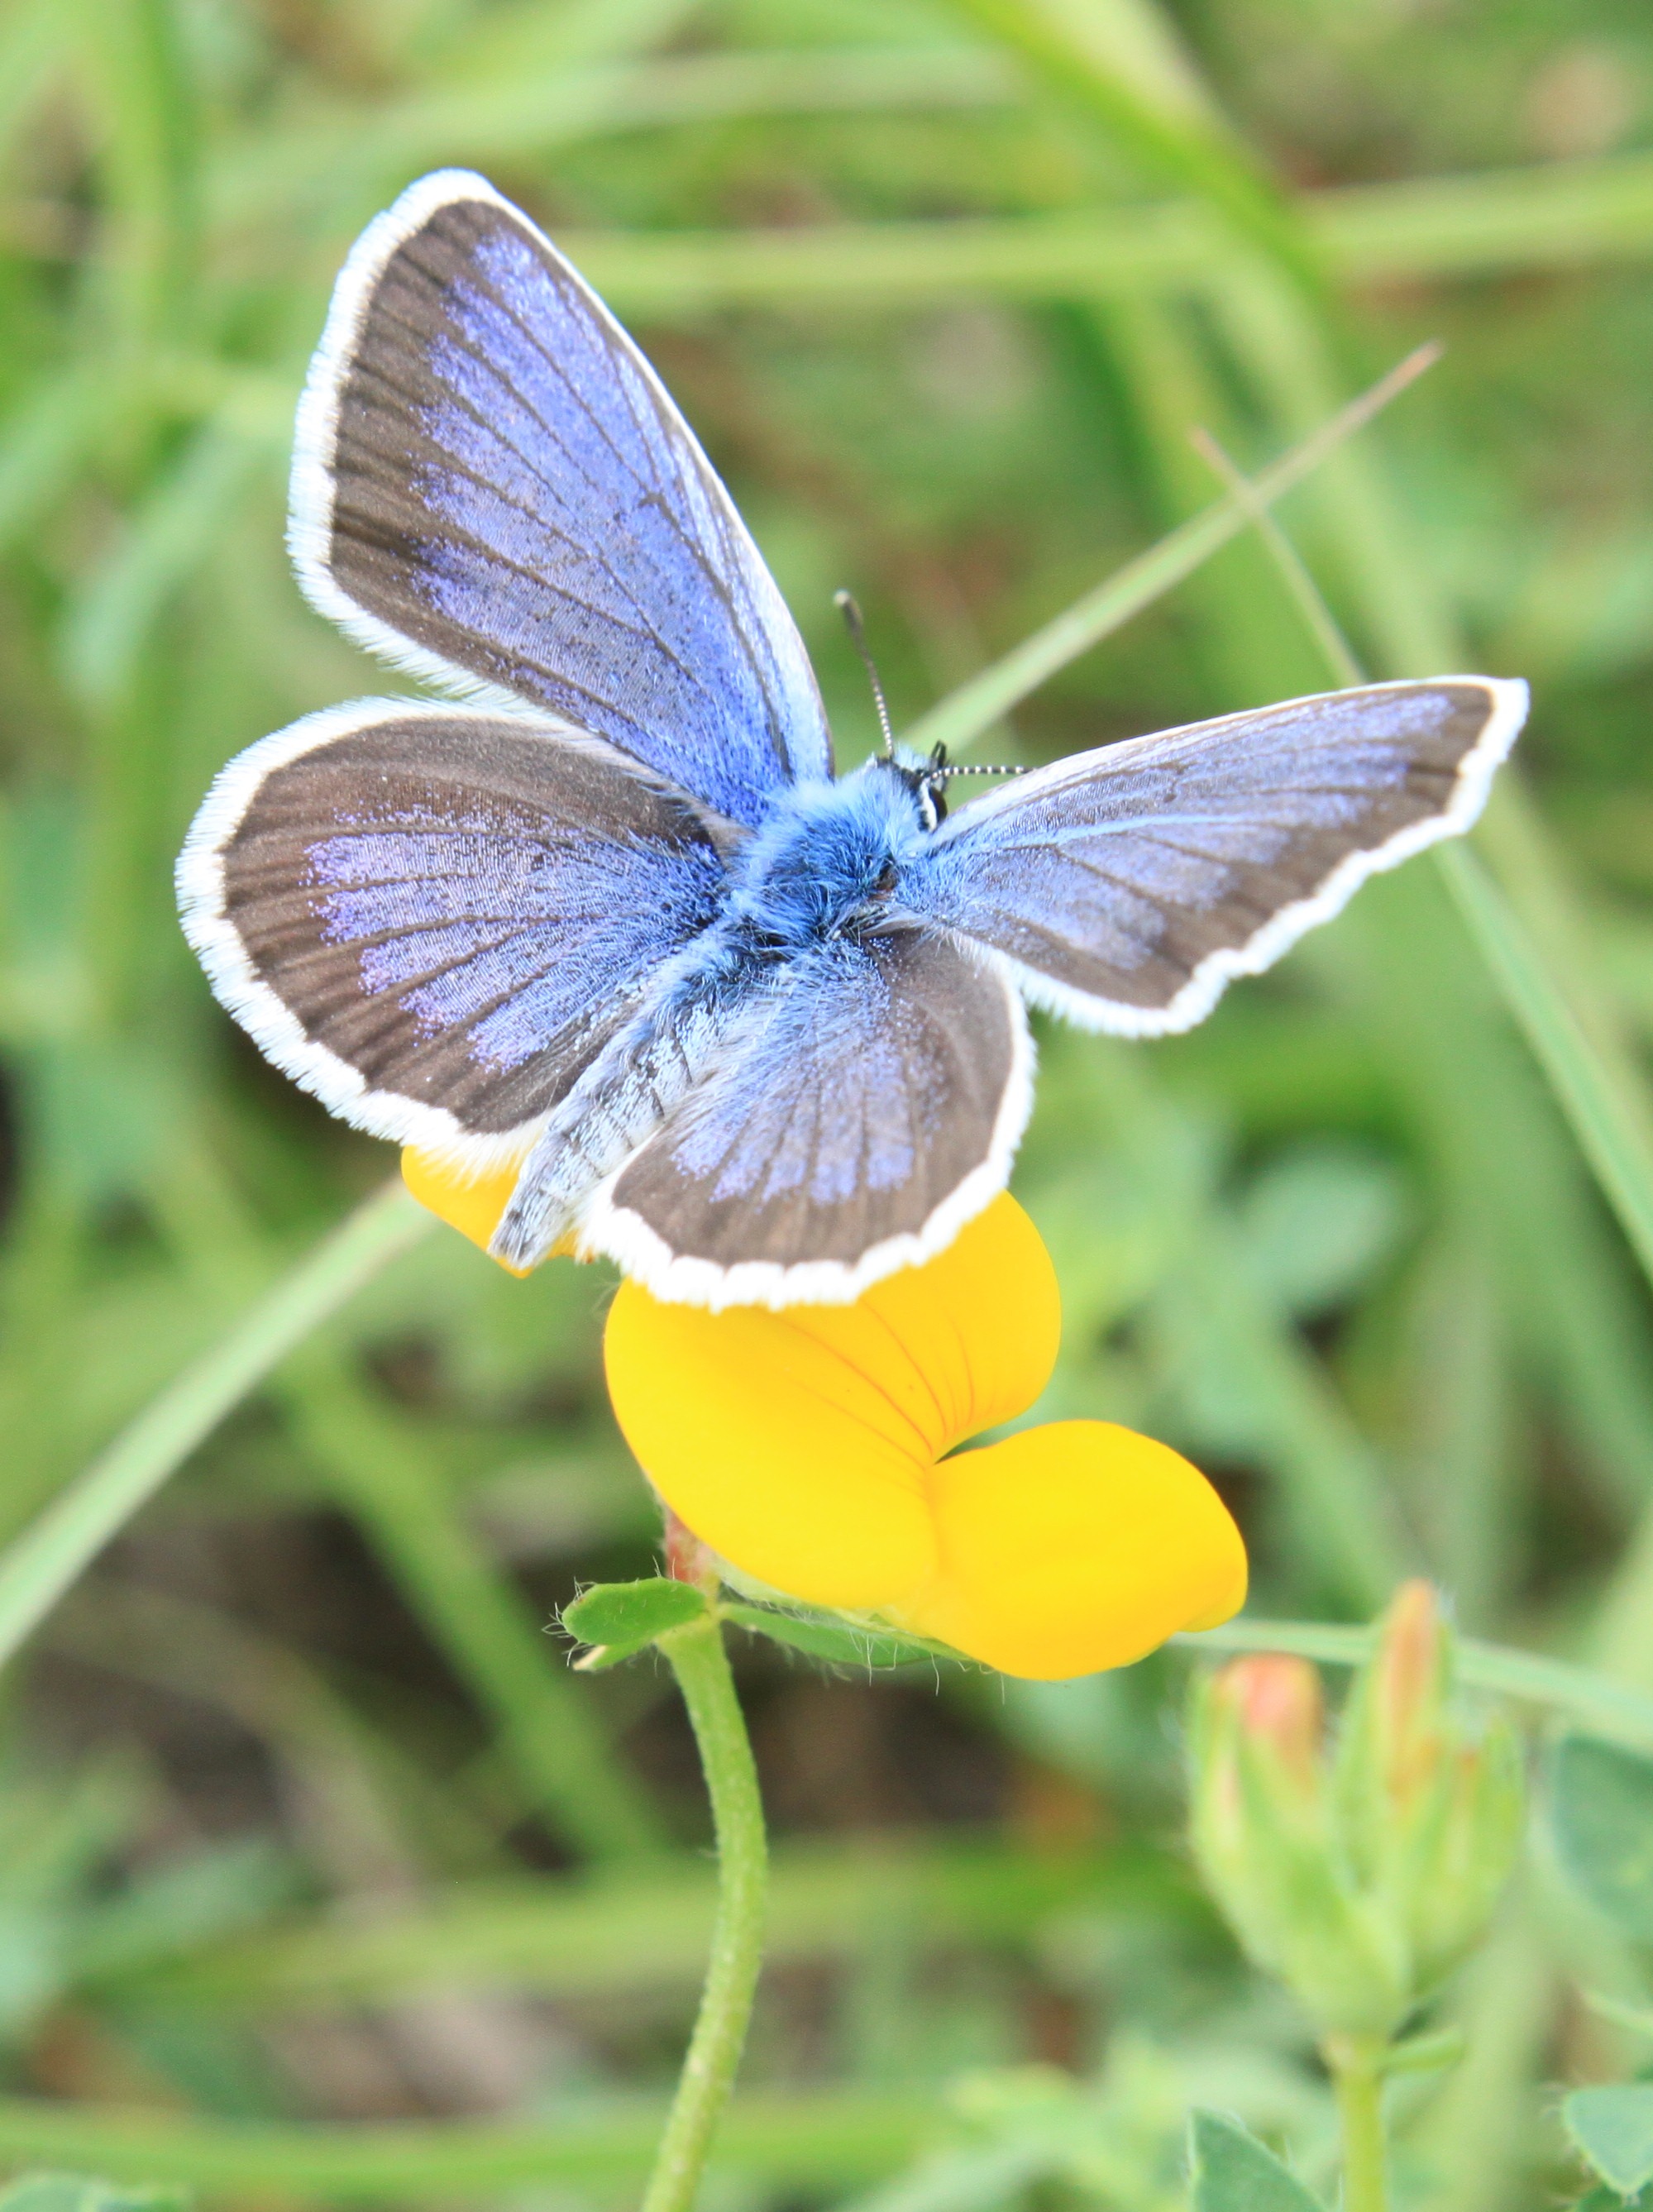
meadow, flower, insect, blue, butterfly, flora, fauna, invertebrate, flowers, dragonfly, insects, nectar, pieridae, lycaenidae, macro photography, arthropod, icarus, polyommatus, dragonflies and damseflies, moths and butterflies, lycaenid, colias